Battles at Göta Älv

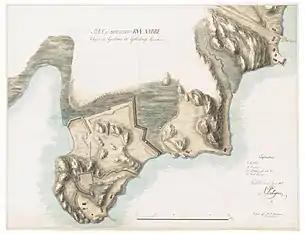
Hand drawn map from 1811 of the batteries on Rya Nabbe.

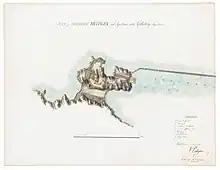
Hand drawn map from 1811 of the batteries at Lilla Billingen.

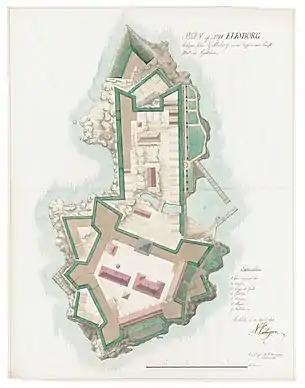
Drawing from 1811 showing the fortress Nya Älvsborg.

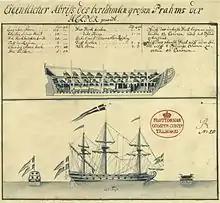
The Danish barge "Hjælperen "(46 cannons). The vessel took part in the Battle of Dynekilen in 1716, as well as in the assaults on Nya Varvet and Strömstad in 1717.

During the night of June 28, Norwegian Commander Peder Tordenskjold initiated one of the most daring and most widely renowned naval battles in Nordic history. By sailing directly into the approximately 5 kilometer long and narrow fjord with frigates, galleys and armed barges, the Swedes were taken by surprise. The Dano-Norwegian superior number of cannons meant that the entire Swedish transport fleet was either sunk or captured after five hours of combat.